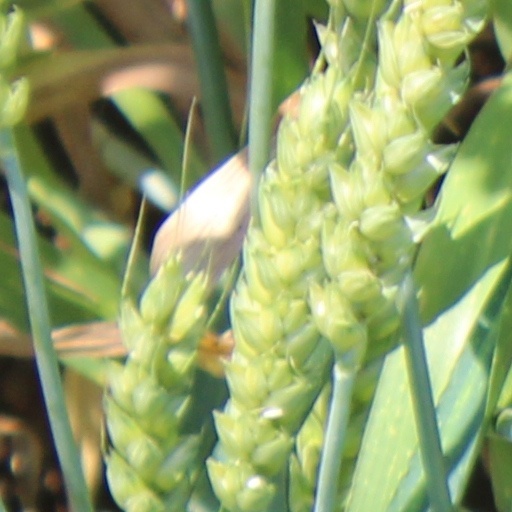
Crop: wheat